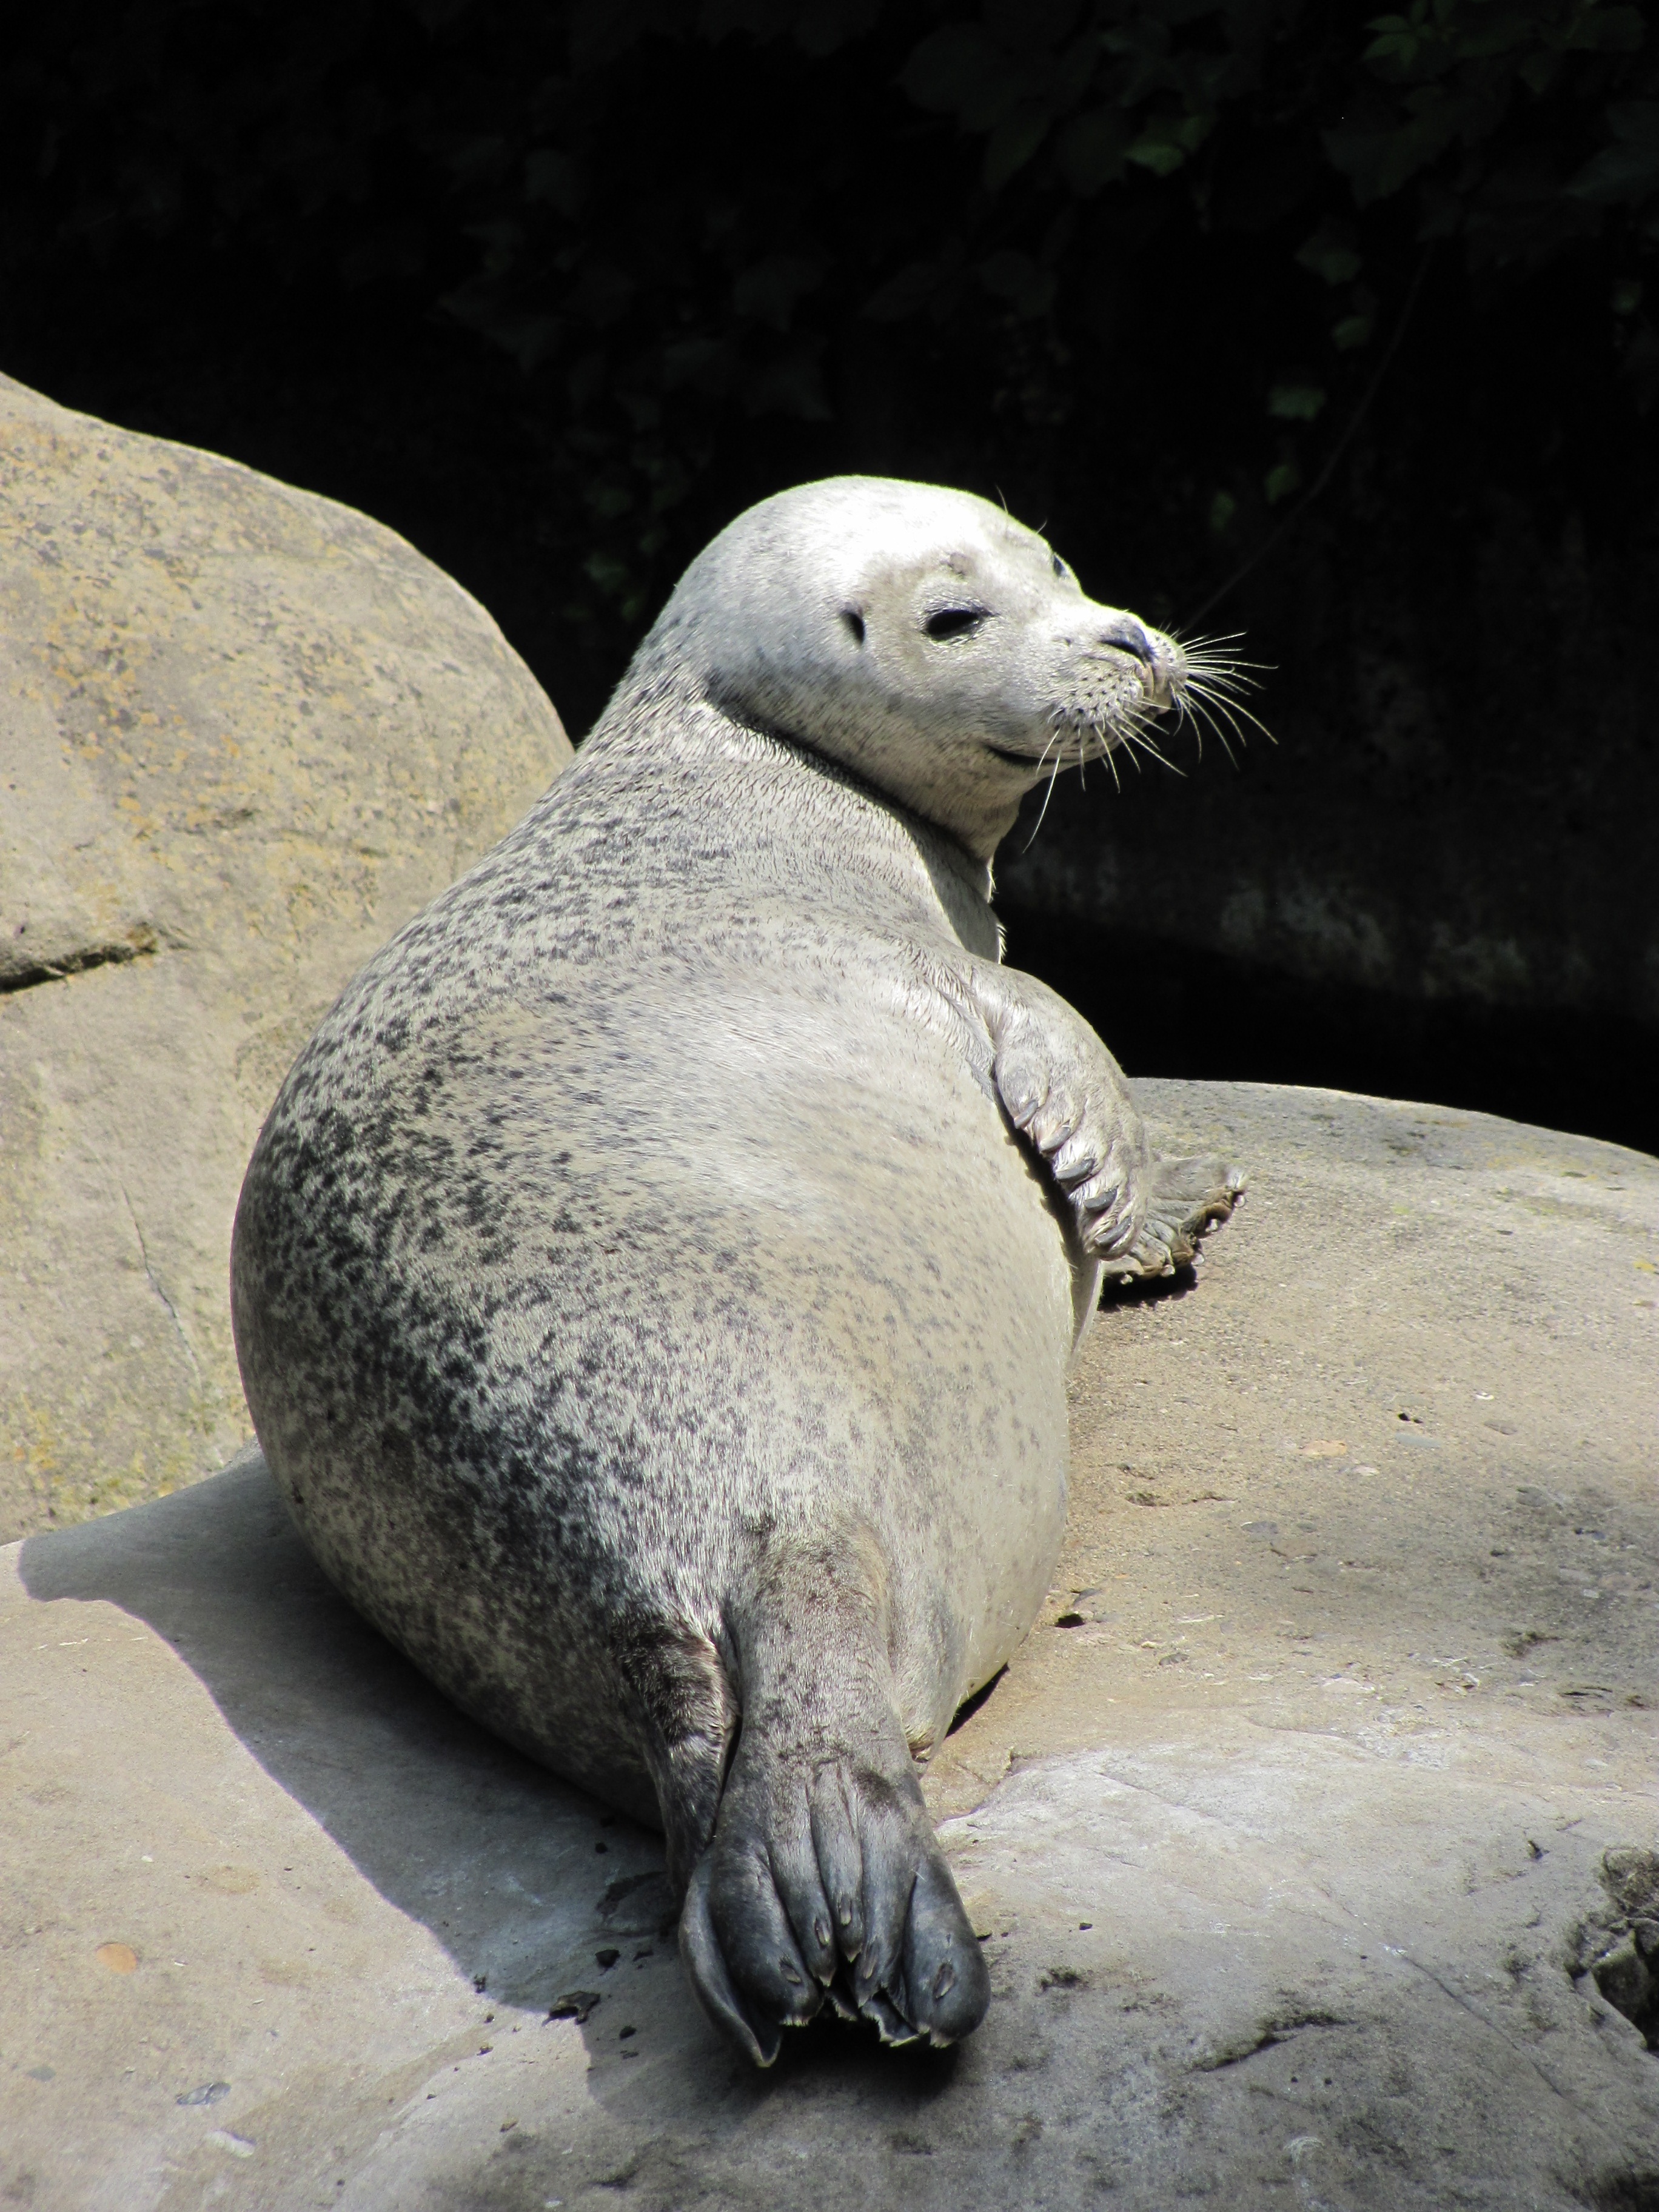
bird, sun, animal, wildlife, zoo, relax, beak, mammal, fauna, sea lion, marine life, seals, creature, concerns, harbor seal, robbe, marine mammal